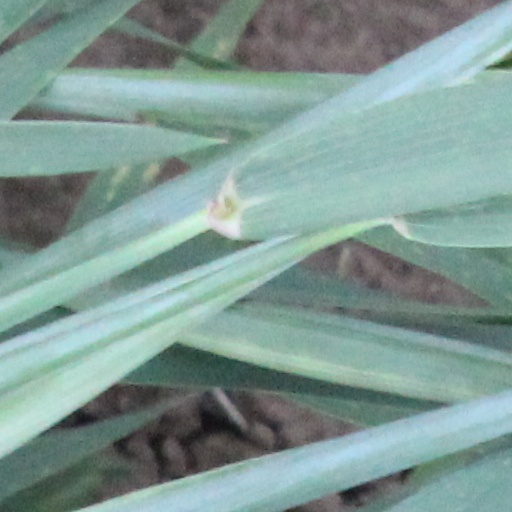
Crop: wheat